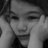
Emotion: neutral